David Jason

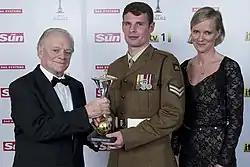
Jason with Corporal Oliver Kennedy and Hermione Norris at the Sun Military Awards in 2012

In 1981, Jason was cast as Del Boy Trotter in the BBC situation comedy "Only Fools and Horses", created by John Sullivan. Del is a wide boy who makes a dishonest living in Peckham, south London, trading in broken, stolen, and counterfeit goods. He is assisted by his brother Rodney (played by Nicholas Lyndhurst) and Grandad (played by Lennard Pearce) and, in later episodes, Uncle Albert (played by Buster Merryfield).